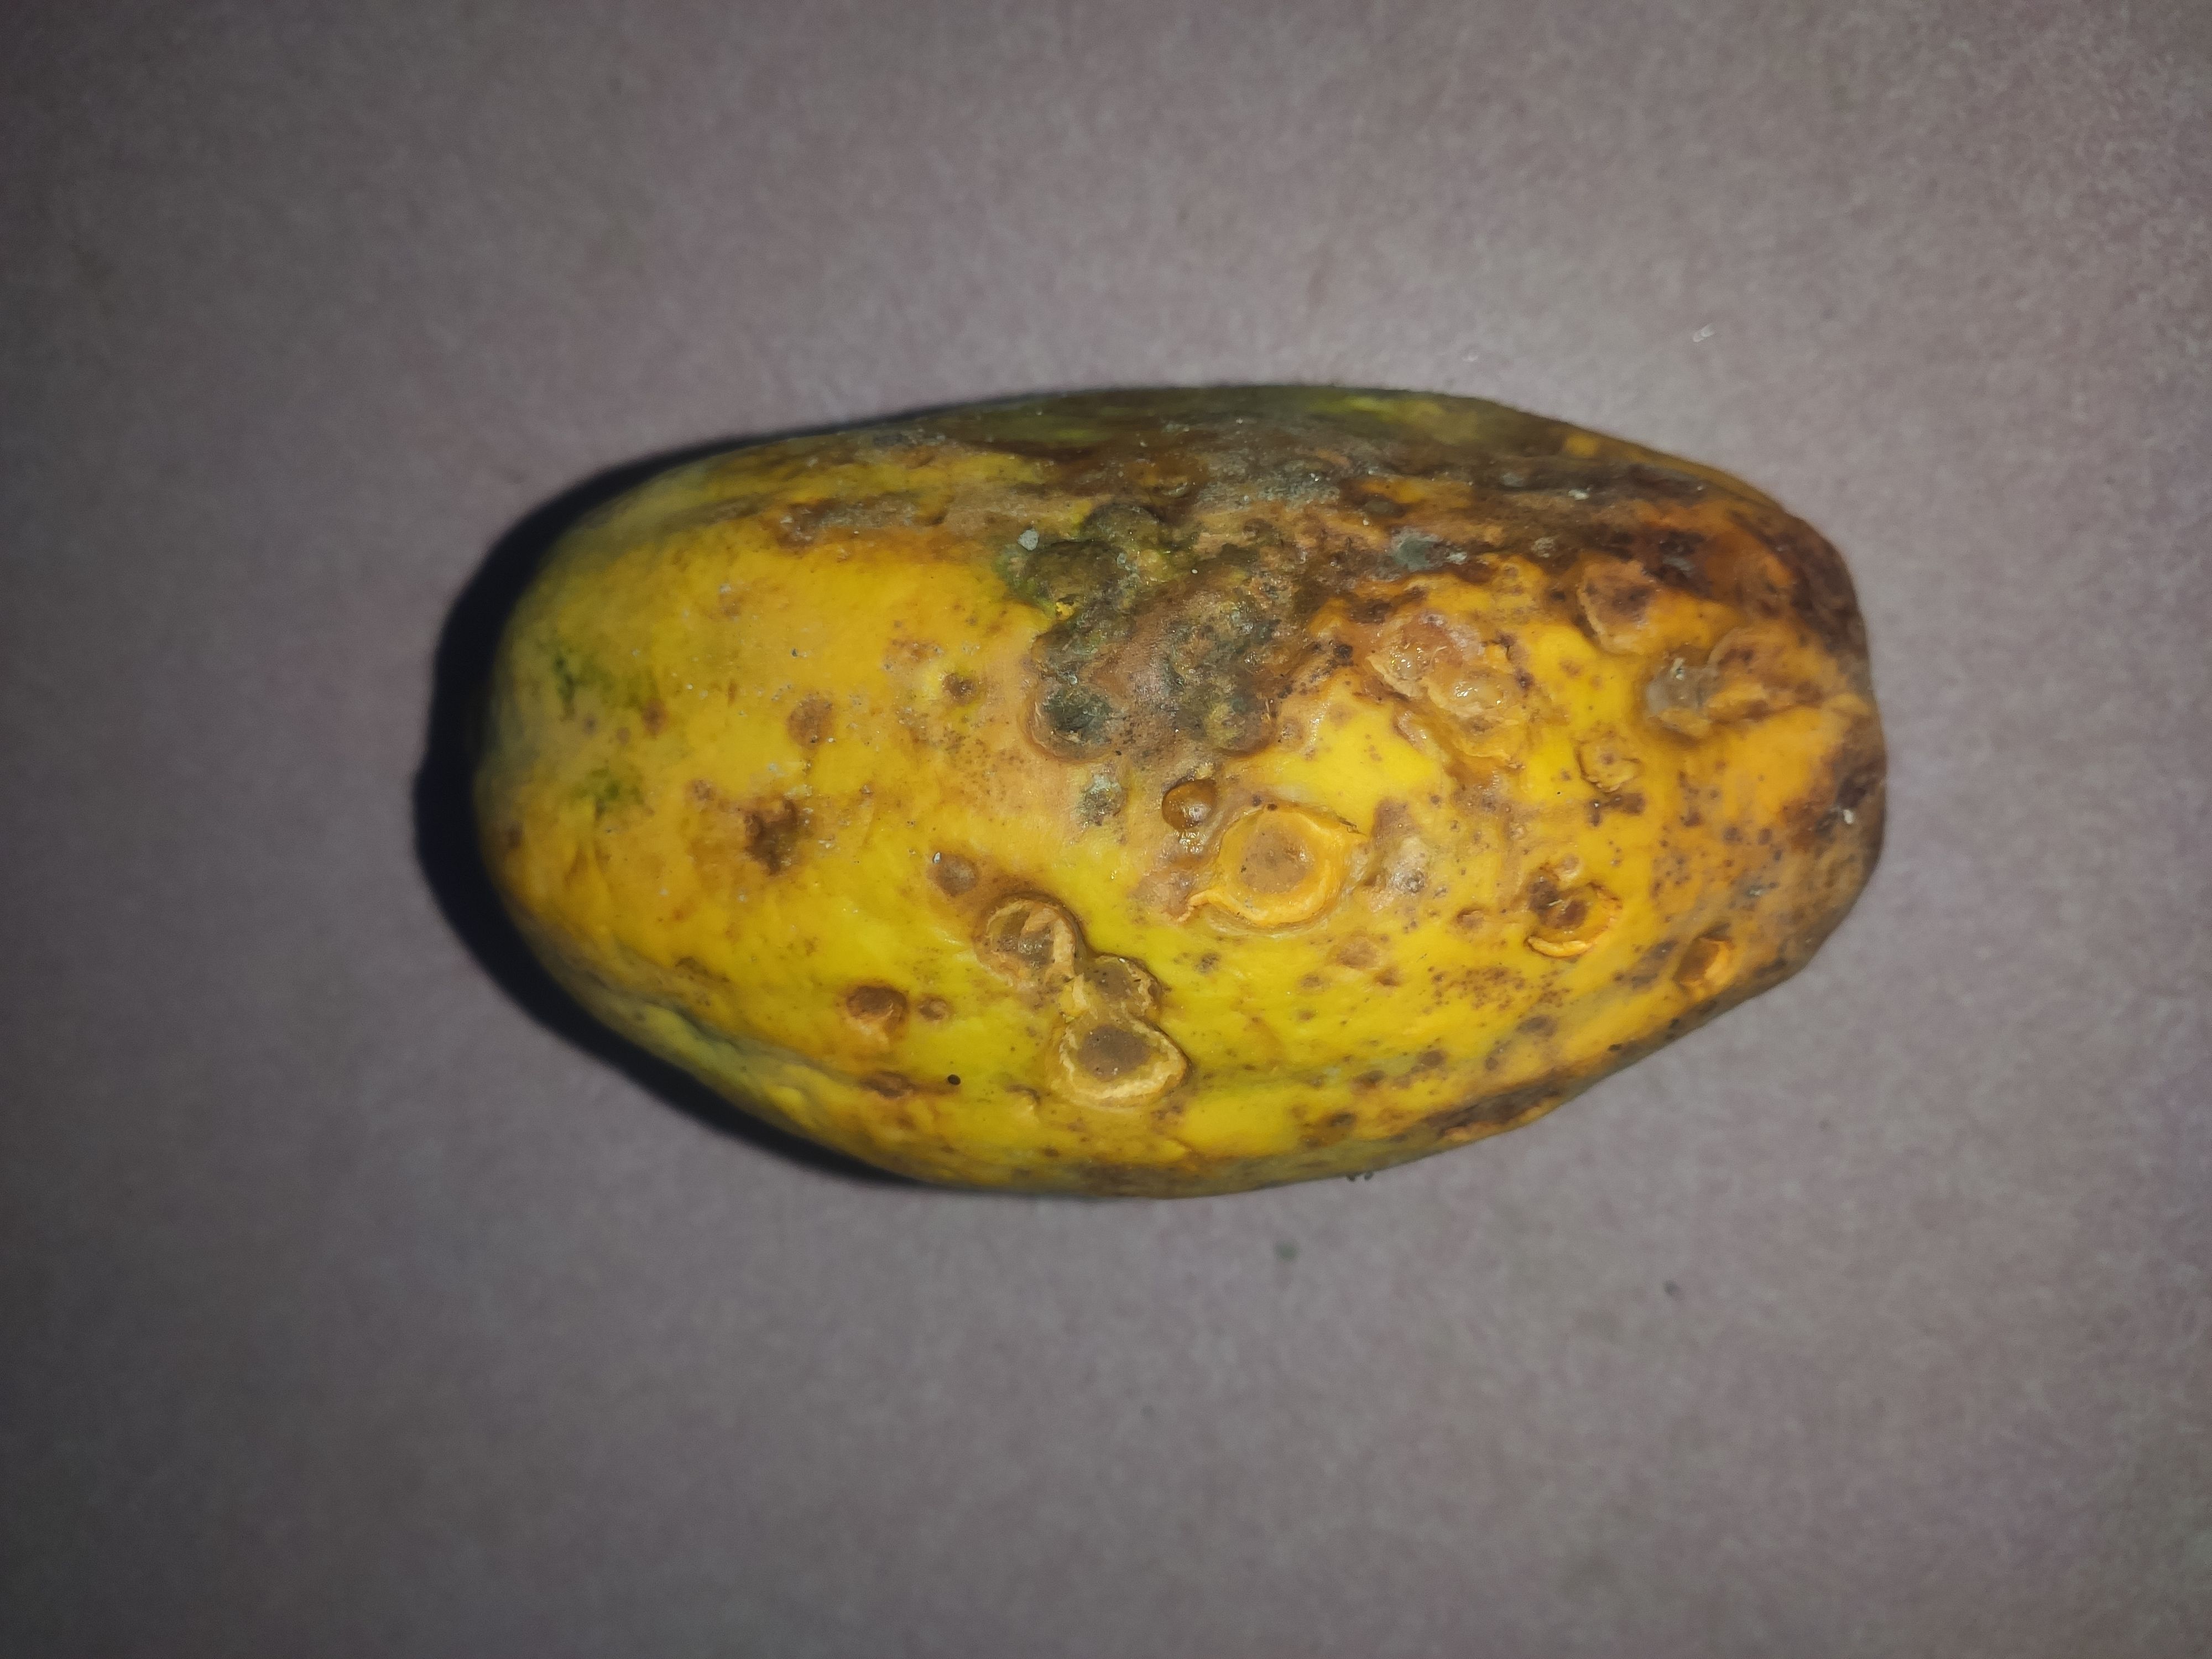
Fruit: papayas
Grade: 2nd-grade